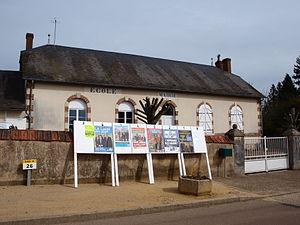
Élections départementales françaises de 2015
Les élections départementales françaises de 2015 ont lieu les 22 et 29 mars 2015 afin d'élire l'intégralité des conseillers départementaux, pour la première fois au scrutin binominal majoritaire. À compter de ce scrutin, les « élections départementales » et les « conseils départementaux » remplacent les « élections cantonales » et les « conseils généraux ».